Lee Dae-ro Can't Die

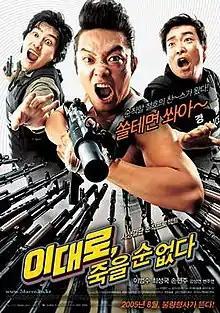
Poster to "Lee Dae-ro Can't Die" (2005)

Lee Dae-ro Can't Die, also known as Short Time, is a 2005 South Korean action film about a corrupt police officer who is told he has only three months to live, and plots his own death so his wife can collect his insurance policy. The film was released to South Korean cinemas on August 18 and received a total of 838,419 admissions nationwide.